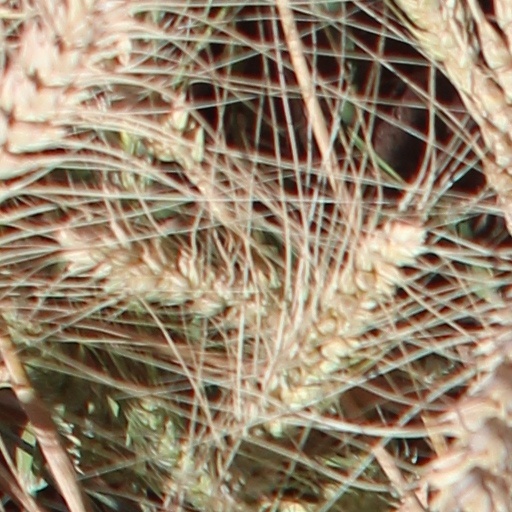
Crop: wheat